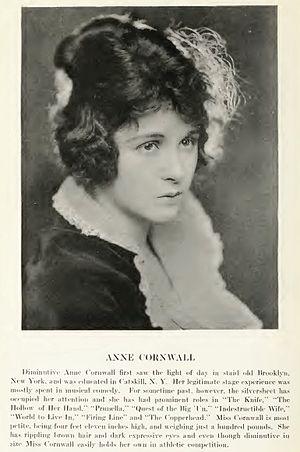
Anne Cornwall est une actrice américaine. Elle commença sa carrière en 1918 pendant l'ère du cinéma muet pour la terminer en 1959.